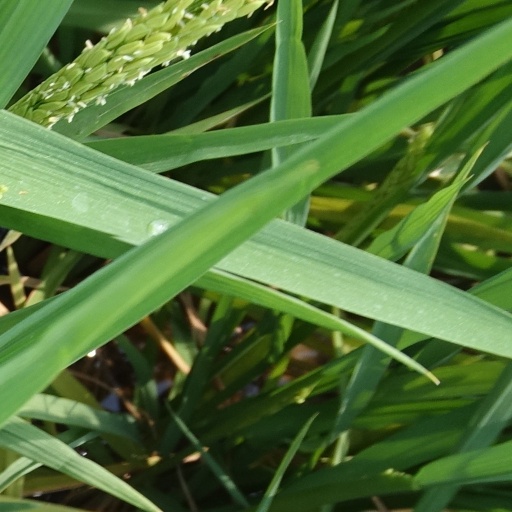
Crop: rice